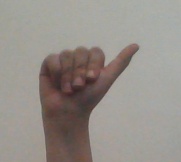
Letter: dhad